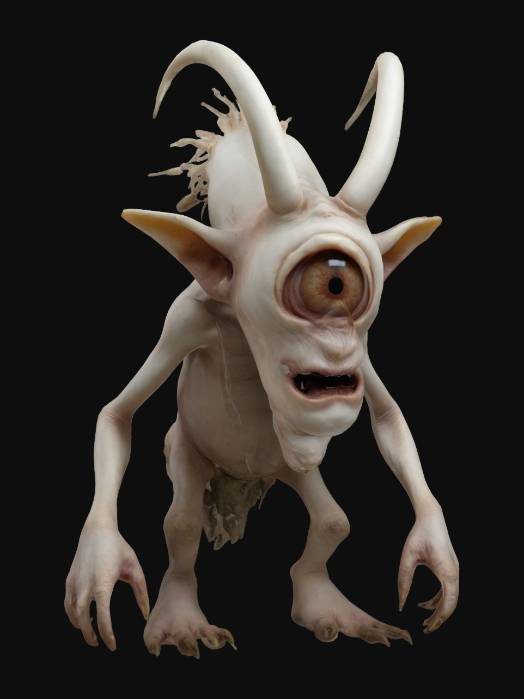
미적 점수 (1~10점): 9